WWE Bad Blood

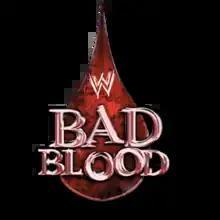
Bad Blood logo used for 2003 and 2004 events.

Bad Blood was first held as an In Your House pay-per-view (PPV) event. In Your House was a series of monthly PPVs first produced by the World Wrestling Federation (WWF, now WWE) in May 1995. They aired when the promotion was not holding one of its major PPVs and were sold at a lower cost. was the 18th In Your House event and took place on October 5, 1997, at the Kiel Center in St. Louis, Missouri. The event was notable for introducing the Hell in a Cell match and the debut of Kane.